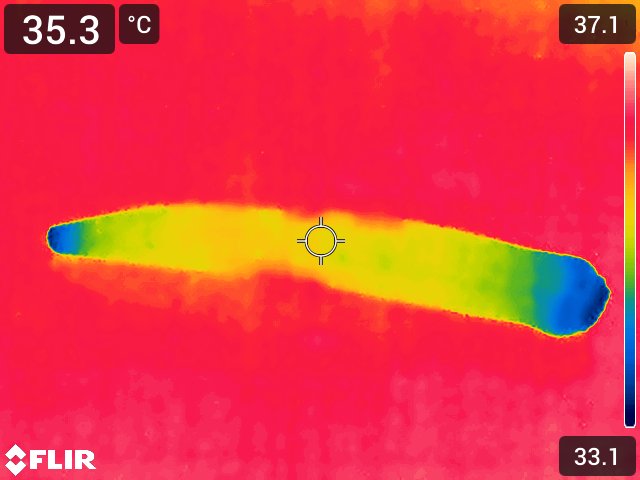
Maturity: over_matured